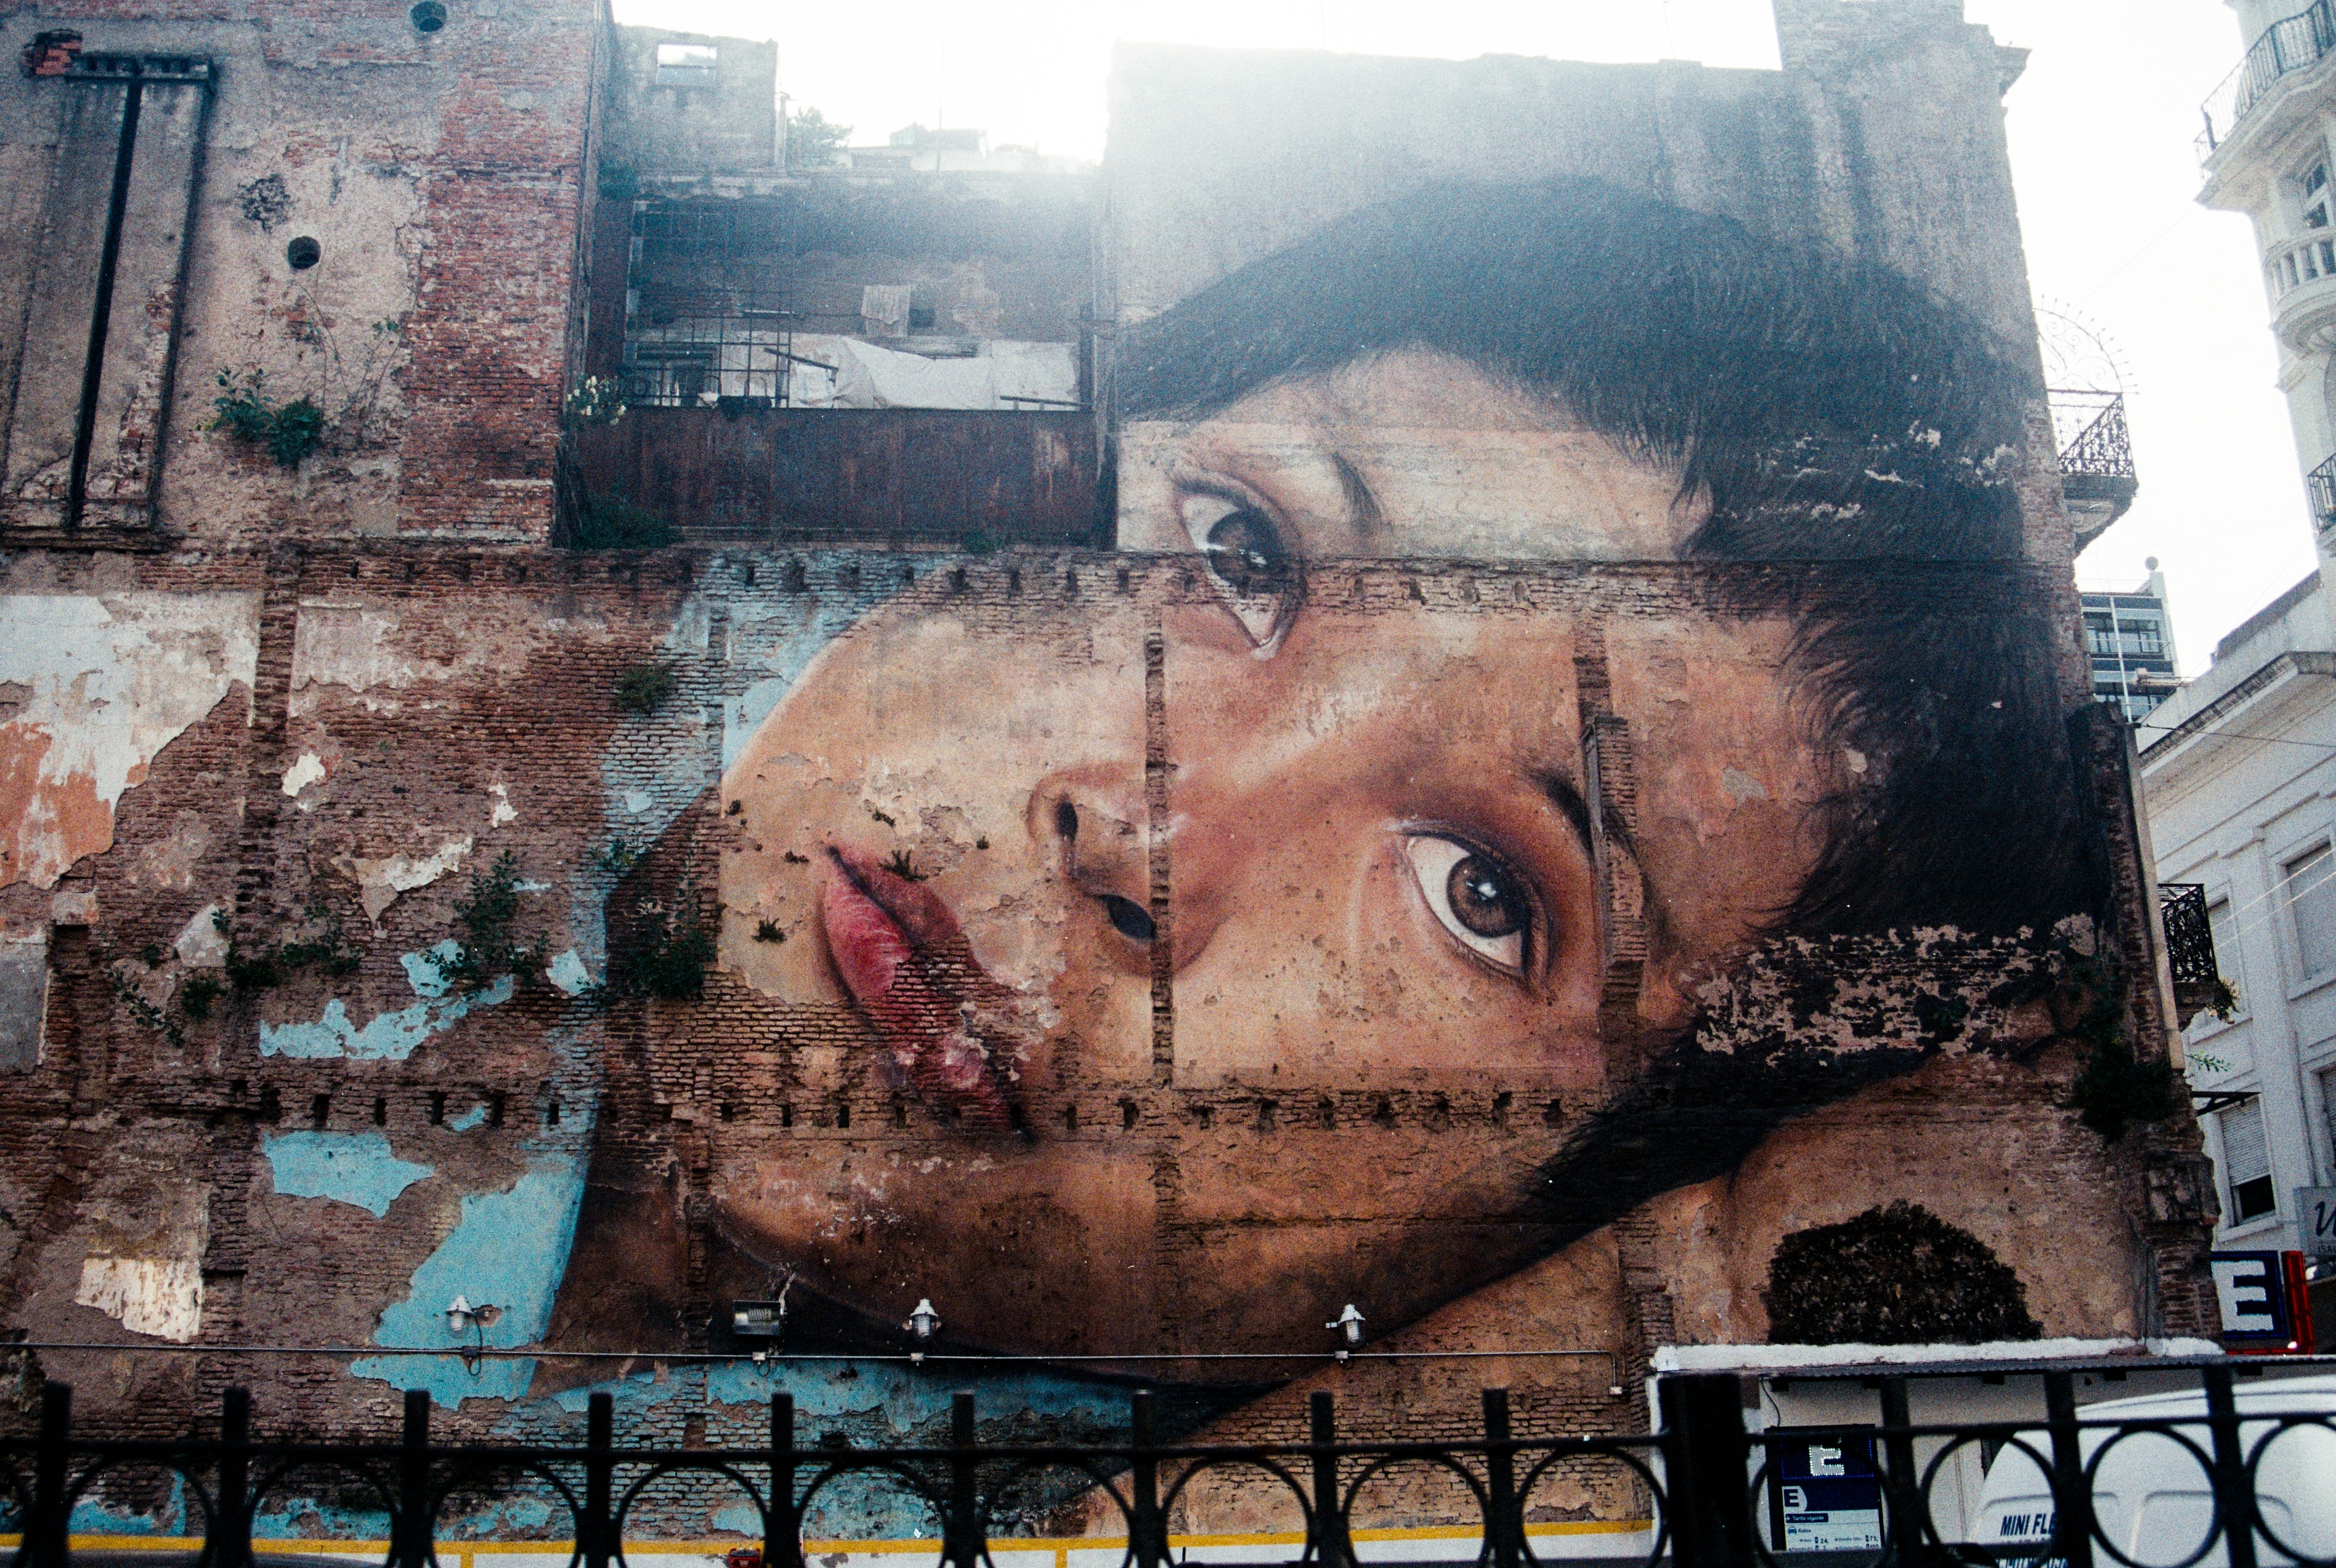
street, wall, graffiti, street art, art, mural, poster, urban area